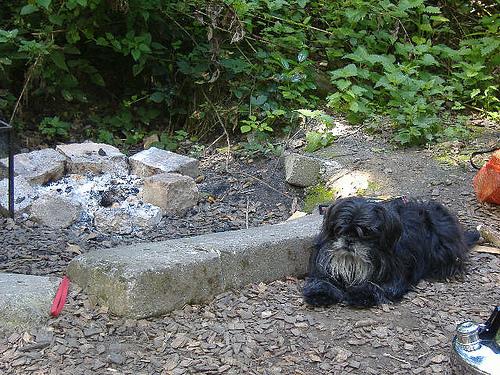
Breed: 200-n000012-affenpinscher